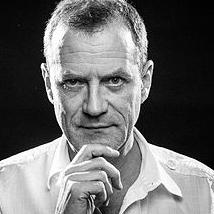
Age: 54